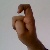
The image shows a hand gesture representing the letter 'X' in Indian Sign Language.